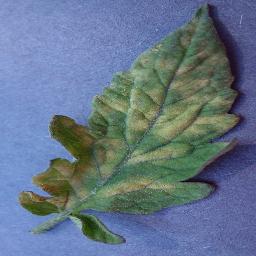
Label: Tomato___Leaf_Mold